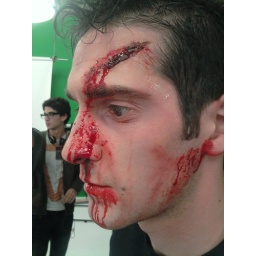
Cut on forehead in stage #3 distressed with water bottle